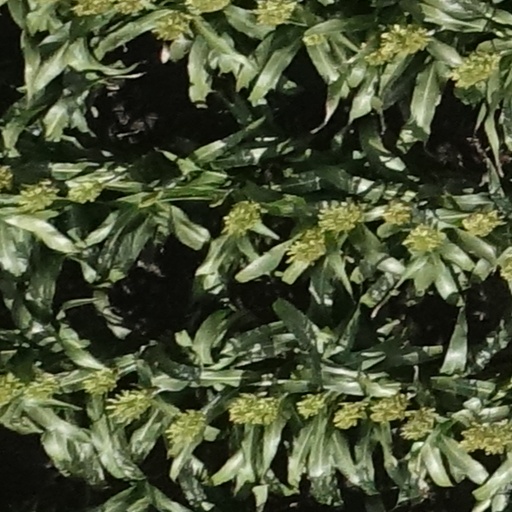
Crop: sorghum